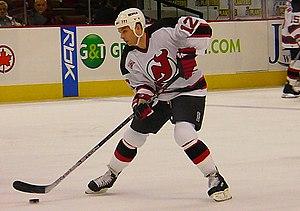
Jim Thomas Dowd, né le 25 décembre 1968 à Brick New Jersey, est un joueur professionnel américain de hockey sur glace.